USS Alchiba

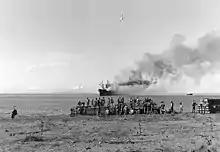
"Alchiba" aground and afire off Lunga Point in November 1942.

Salvage operations began soon thereafter. Most of her cargo was saved, and temporary repairs were in progress when "Alchiba" was torpedoed again on 7 December, this time by midget submarine "Ha-38" (launched from ). An enemy submarine's conning tower had been spotted shortly before two torpedoes were fired. One passed close under the cargo ship's stern, but the other struck her No. 4 hold on the port side near the engine room. Although the hold cargo (500-pound bombs) had been unloaded earlier, the blast killed three men, including Everett M. Stuermer, MM2 wounded six others, and caused considerable structural damage. Once the fires and flooding were controlled, salvage operations resumed and enabled the ship to get underway for Tulagi on 27 December 1942.